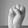
ASL letter: S